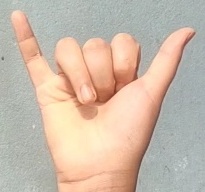
ASL sign: Y